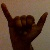
The image shows a hand gesture representing the letter 'Y' in Indian Sign Language.